Weybridge Heath

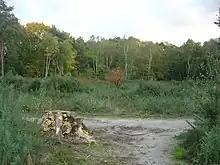
Scrub clearance area

Weybridge Heath is a part of Weybridge common, in South East England.